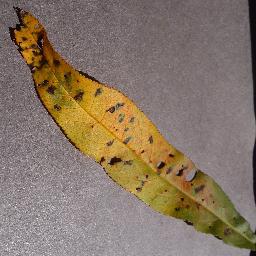
Label: Peach___Bacterial_spot